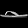
Label: Sandal